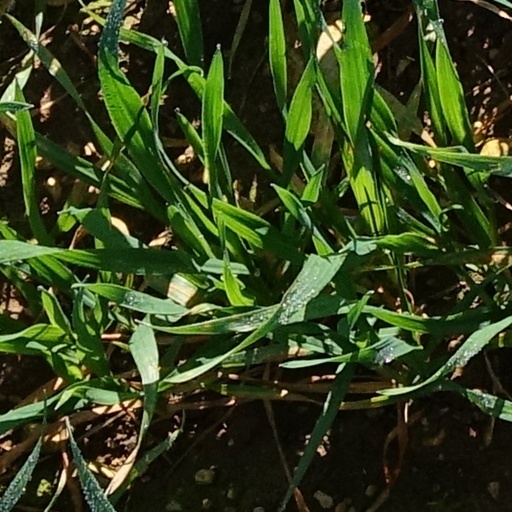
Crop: wheat